Bereshit (parashah)

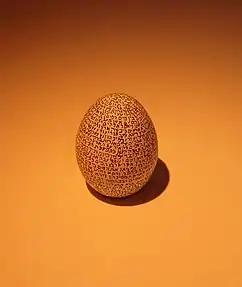
The first chapter of the book of Genesis written on an egg at the Israel Museum

Bereshit, Bereishit, Bereshis, Bereishis, or B'reshith (—Hebrew for "in beginning" or "in the beginning," the first word in the parashah) is the first weekly Torah portion ("parashah") in the annual Jewish cycle of Torah reading. The parashah consists of Genesis 1:1–6:8.